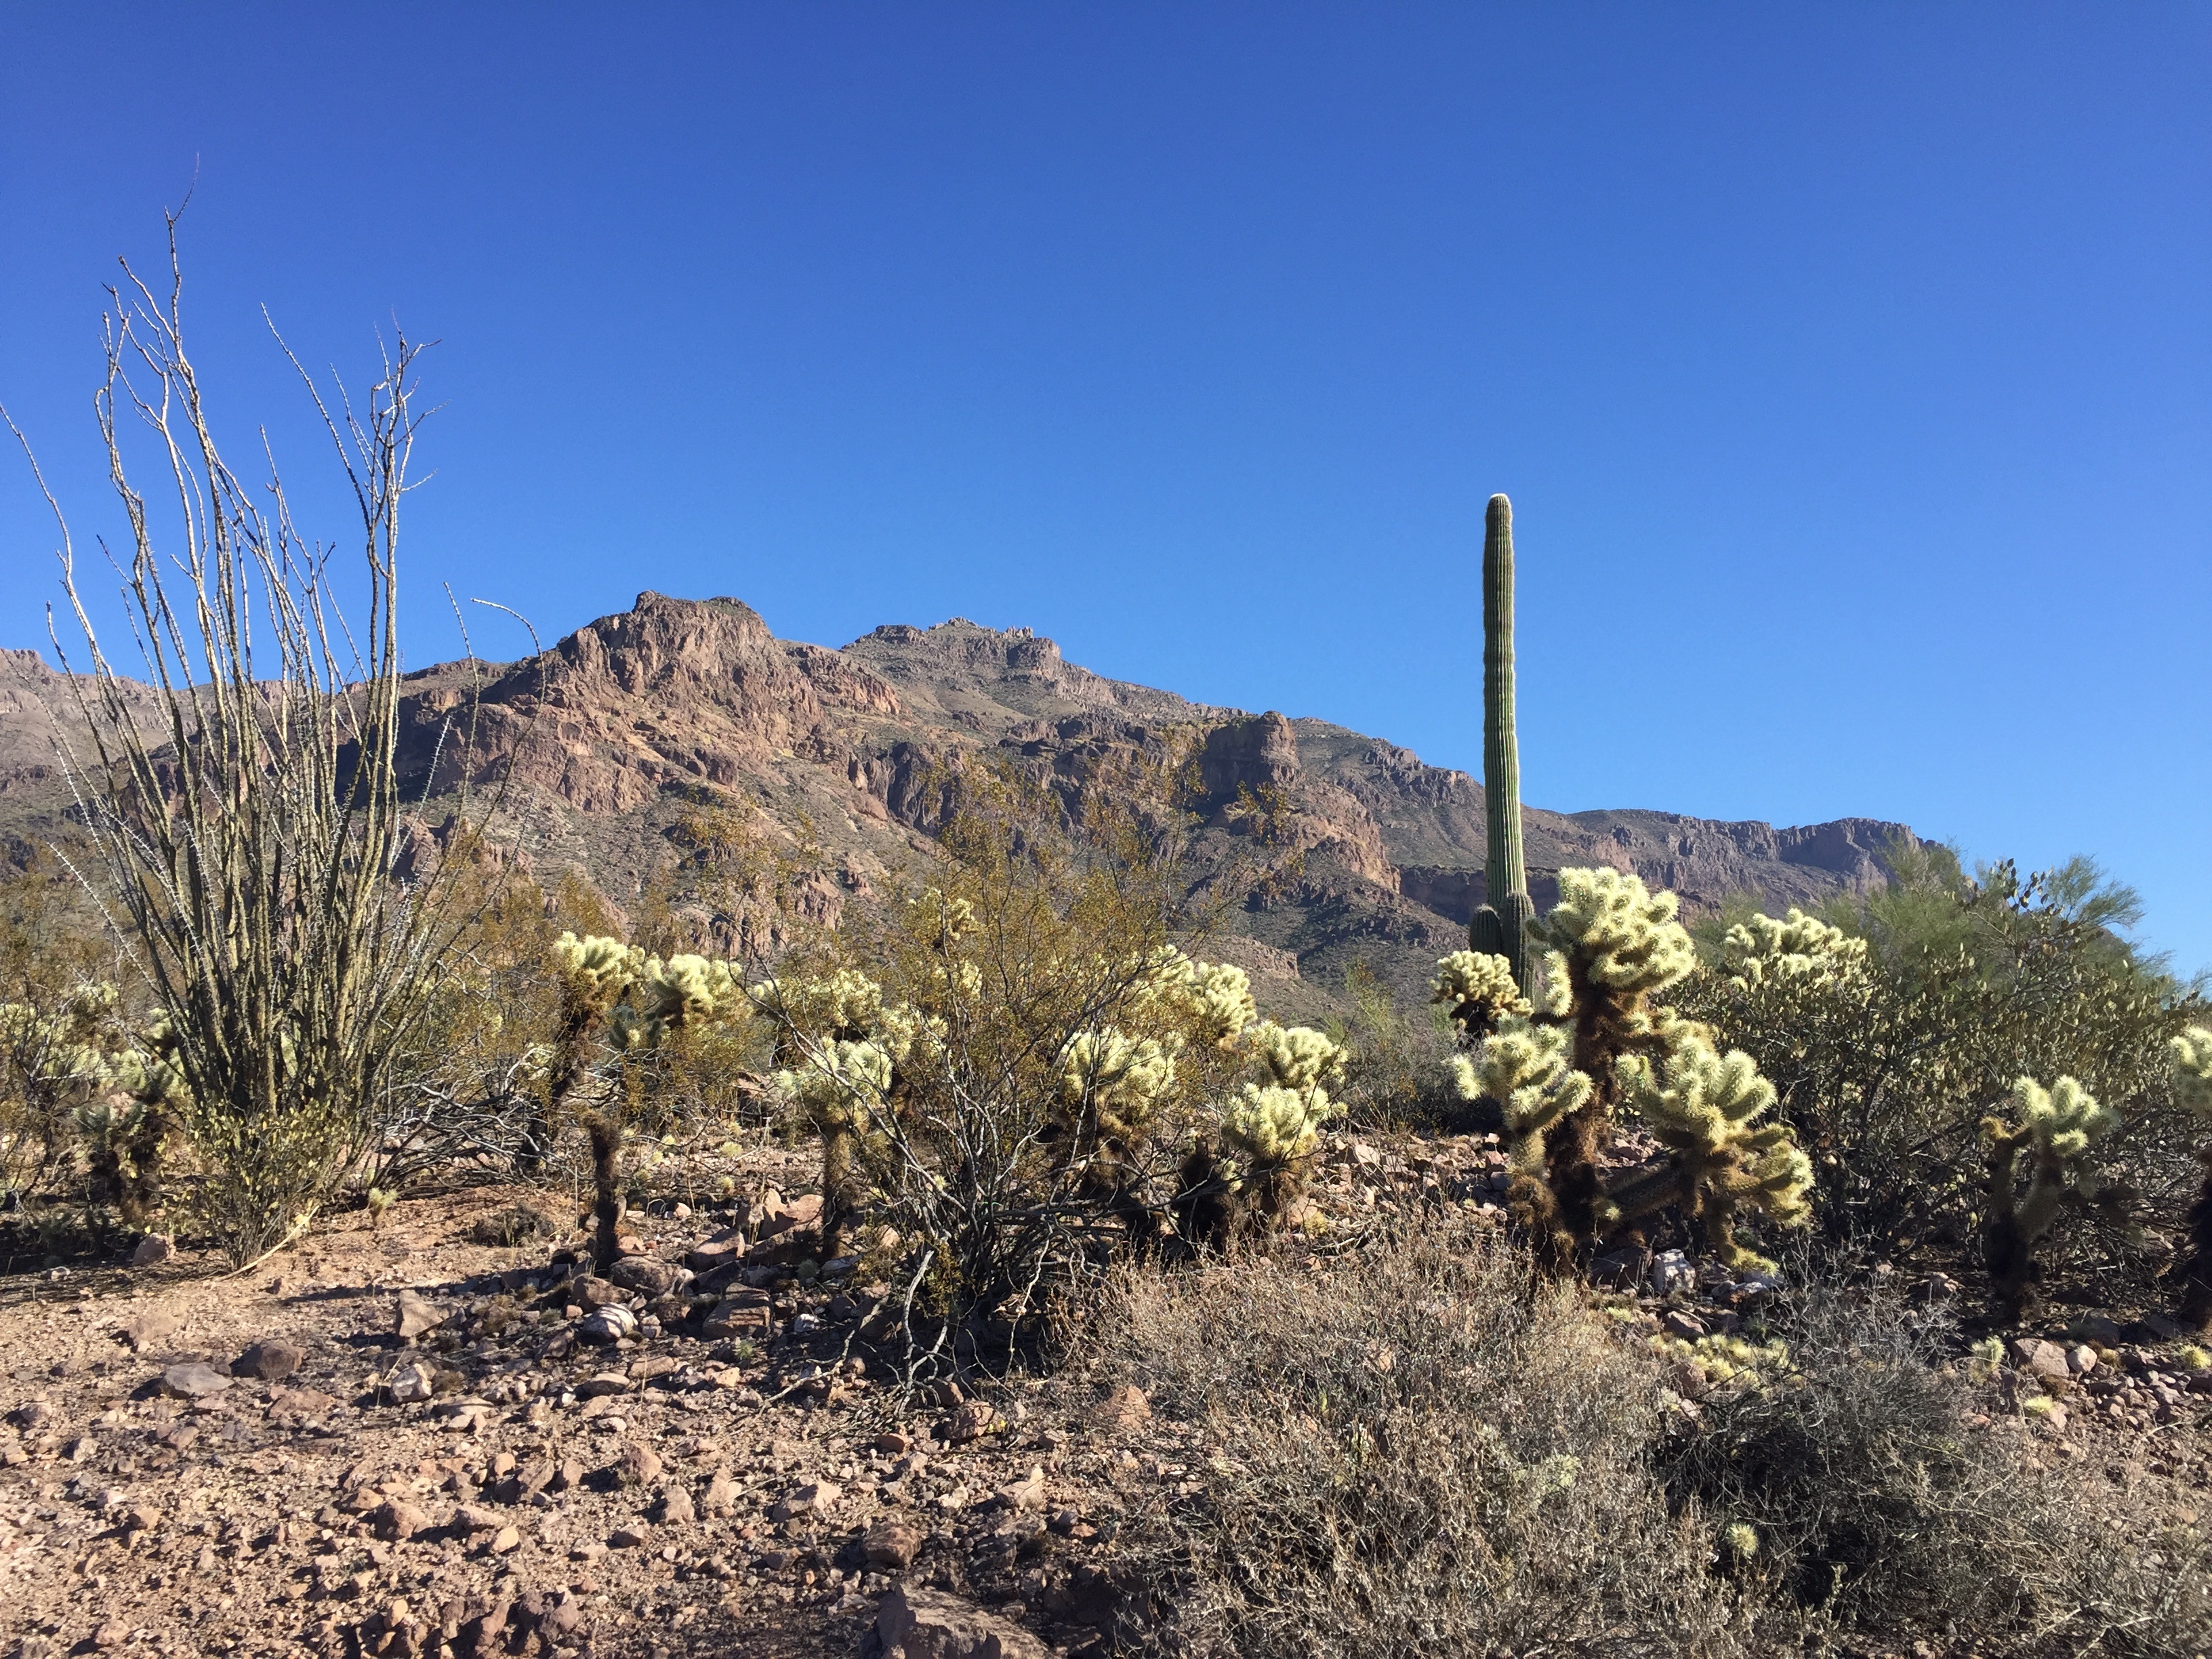
landscape, tree, nature, outdoor, rock, wilderness, mountain, cactus, plant, trail, prairie, hill, desert, valley, scenic, soil, flora, ridge, arizona, desert landscape, plateau, saguaro, ecosystem, arizona desert, southwest, natural environment, geographical feature, aeolian landform, mountainous landforms